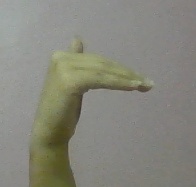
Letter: khaa